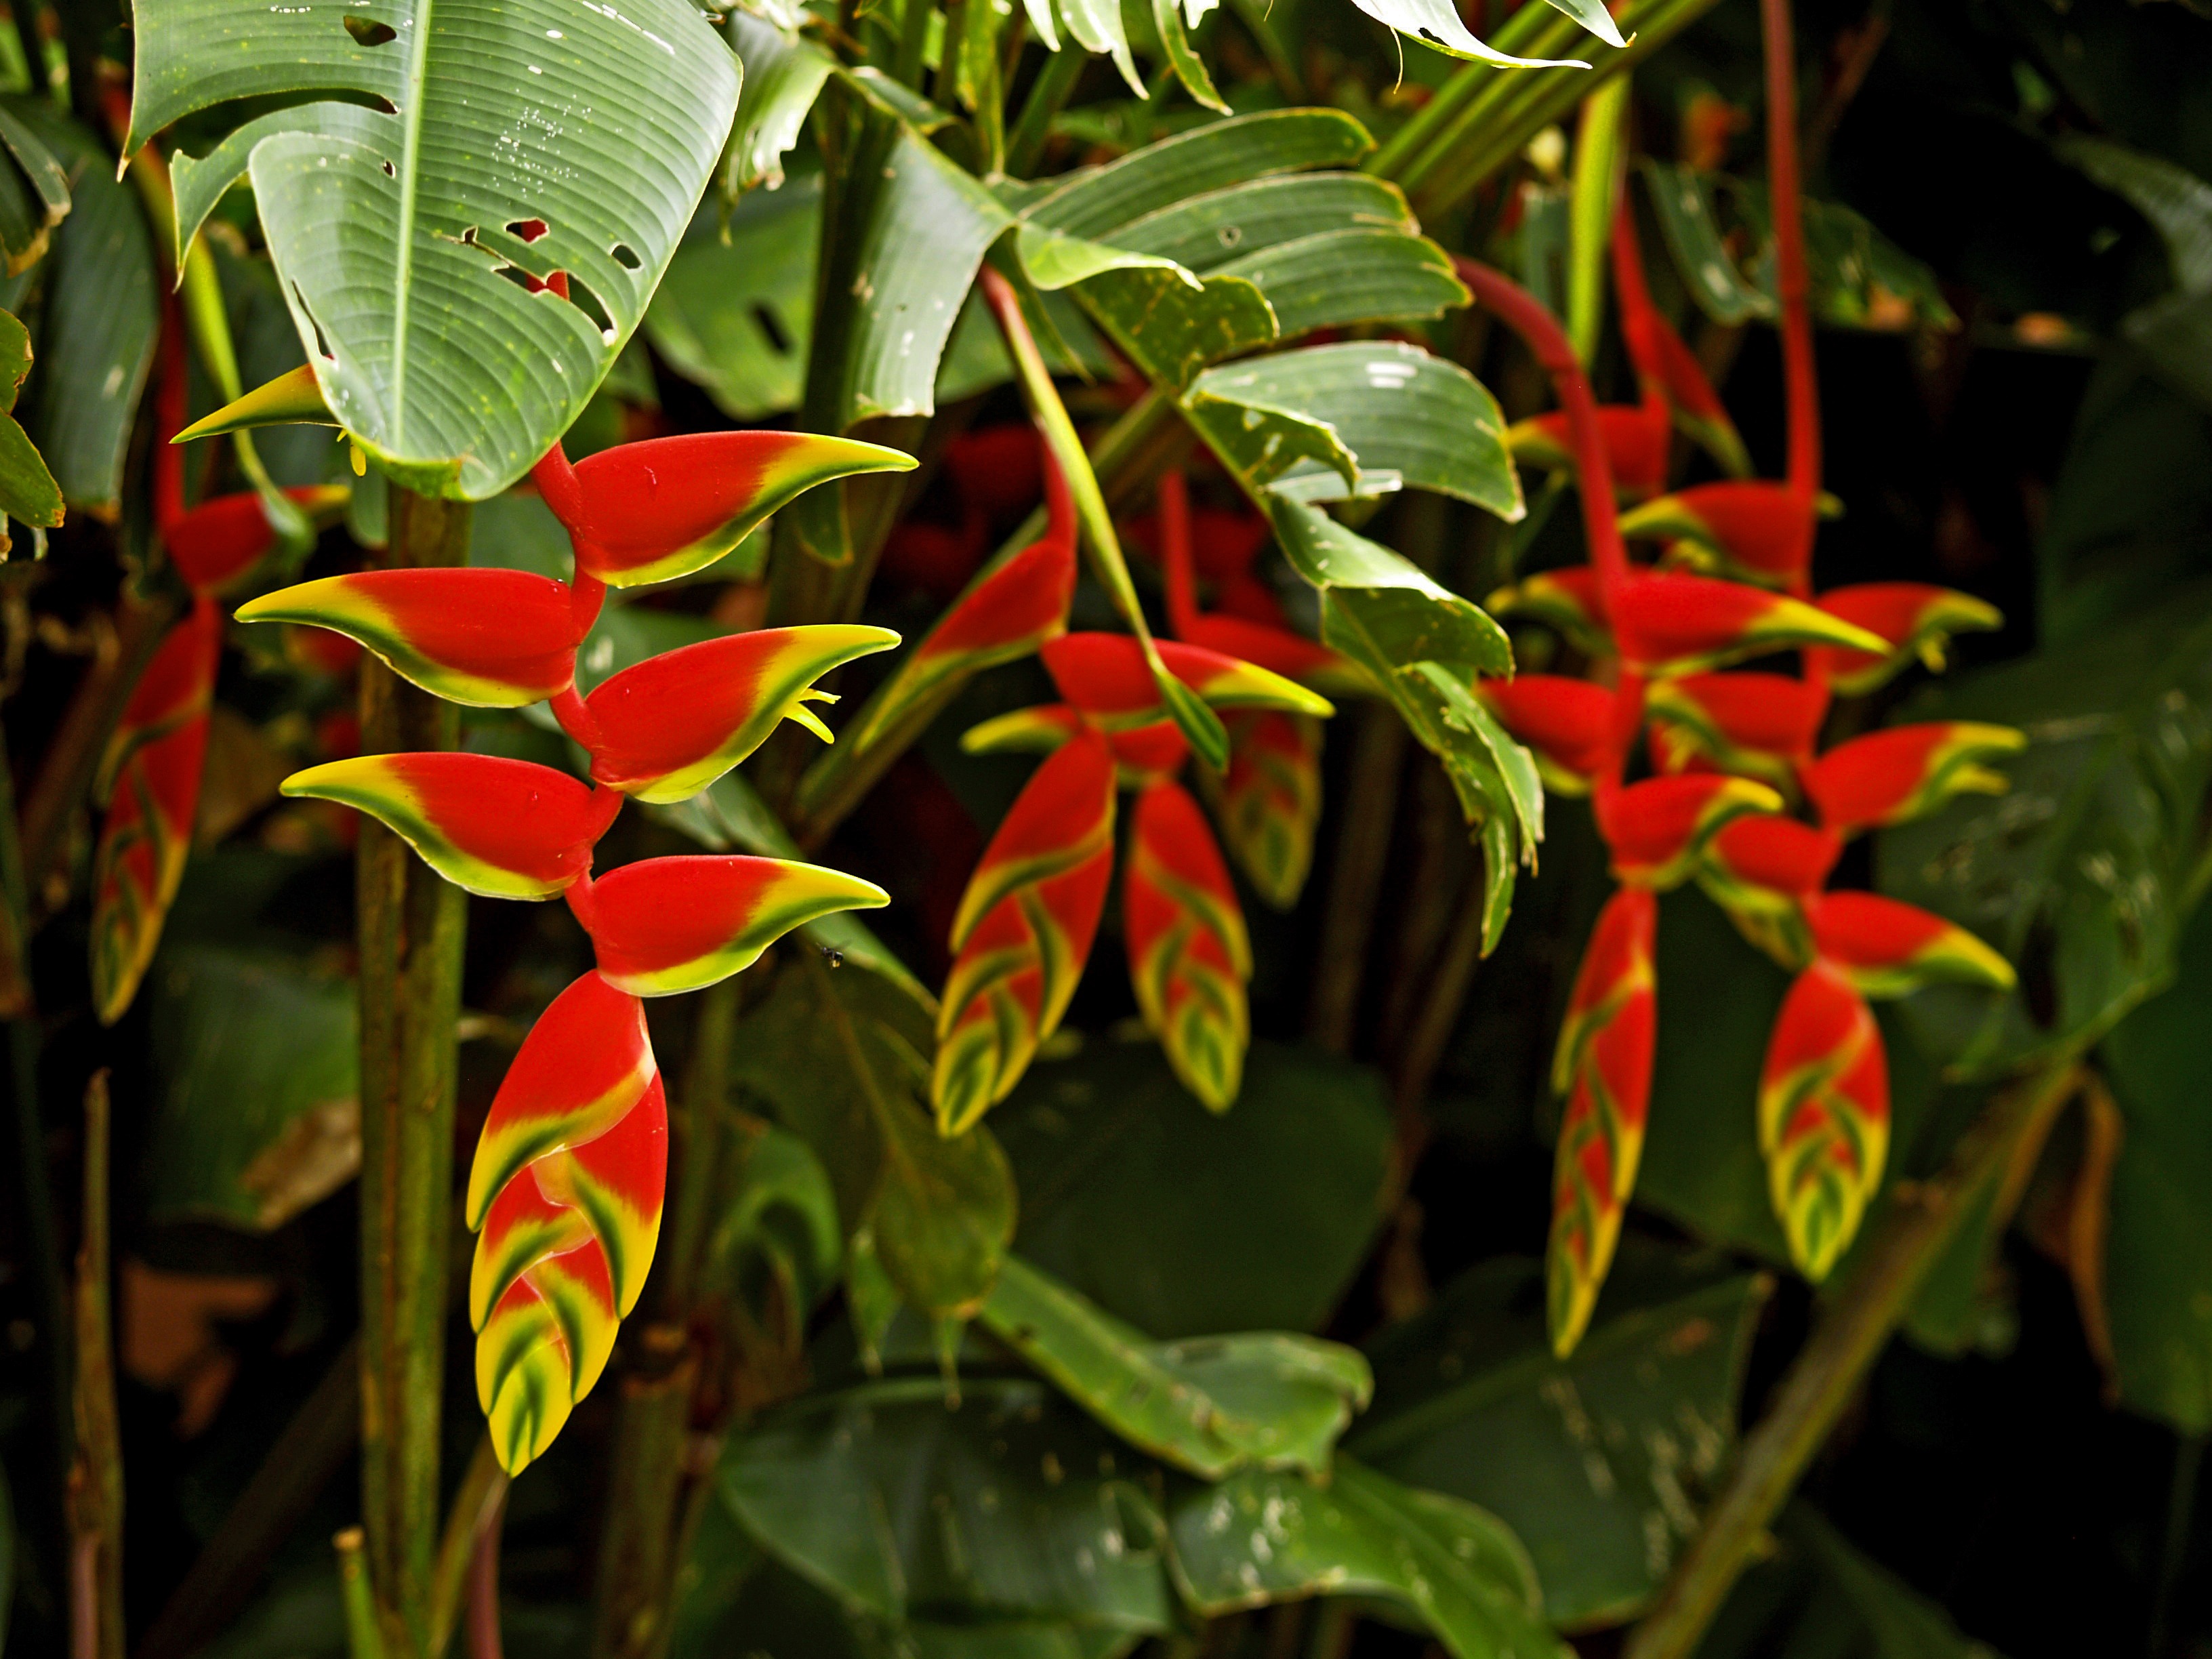
nature, plant, leaf, flower, green, jungle, botany, garden, flora, shrub, rainforest, brazil, tropics, heliconia, macro photography, flowering plant, helikonie, land plant